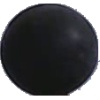
Label: Grape Blue 1